The Wanderers (Price novel)

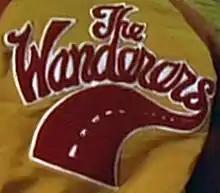
Wanderers logo used in the 1979 film

"The Wanderers" was filmed in 1979 by Philip Kaufman. The first Avon Books printing from February 1975 refers to the upcoming movie ("SOON A MAJOR MOTION PICTURE"). The artwork of the title on the front cover of the same book may have been the inspiration for the 'Wanderers logo' on the back of the uniform jackets in the film.